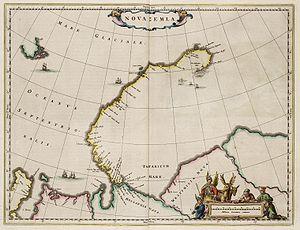
Le cap Flissingski est un cap situé sur l'île du Nord, en Nouvelle-Zemble, au nord de la Russie. Il est considéré comme le point le plus à l'est de l'Europe, îles comprises.